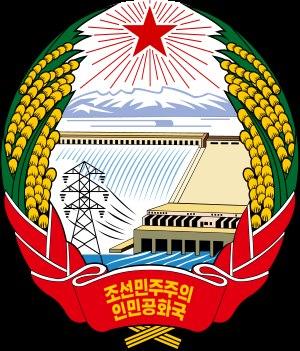
Le texte des Dix principes pour l'établissement d'un système idéologique monolithique est le code de conduite imposé à tous les citoyens de Corée du Nord. Il comprend 10 principes, comme son nom l'indique, et 65 clauses.
La constitution socialiste de la République populaire démocratique de Corée est la constitution de la République populaire démocratique de Corée, nom officiel de la Corée du Nord.